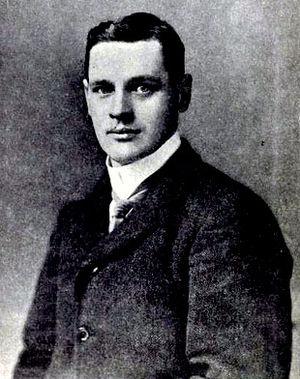
John Cameron est un footballeur, entraîneur et journaliste écossais.